Trixie Minx

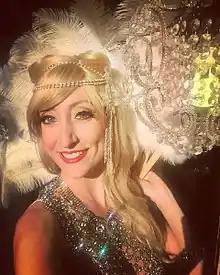

Trixie Minx is a burlesque dancer, producer, healthcare advocate, and cultural ambassador based in New Orleans, Louisiana. As a performer she is best known for her unique style of striptease combining comedy with classic burlesque. She is well known for her collaborations with musicians and charitable organizations (such as Comic Relief, Preservation Hall Jazz Band, The New Orleans Bingo! Show, Ascona Jazz Festival, and New Orleans Musicians' Clinic) as well as her devotion to preservation and growth of New Orleans arts and culture. She produces multiple New Orleans–based circus art and burlesque shows and designs custom entertainment for both public and private events.